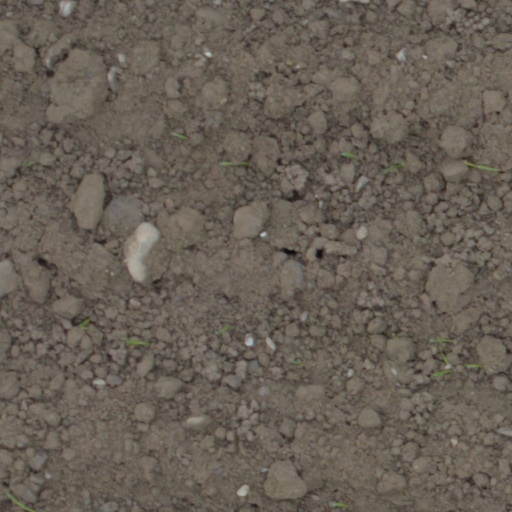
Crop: wheat